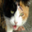
Label: cat